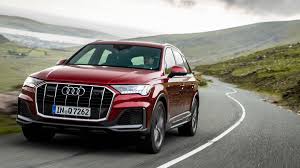
Label: noambulance